Ford Mustang I

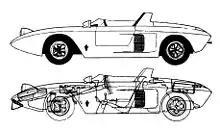
Schematic view of Ford Mustang I

The Mustang I made its formal debut at the United States Grand Prix in Watkins Glen, New York on October 7, 1962, where test driver and contemporary Formula One race driver Dan Gurney lapped the track in a demonstration of the prototype. He reportedly drove the car "to 120 ... causing the automotive rumor mill [to begin] churning even faster" with reports by "Motor Trend" that "Ford will produce a sports car to compete with the Corvette" which was exactly the publicity stunt Lee Iacocca was hoping to achieve.